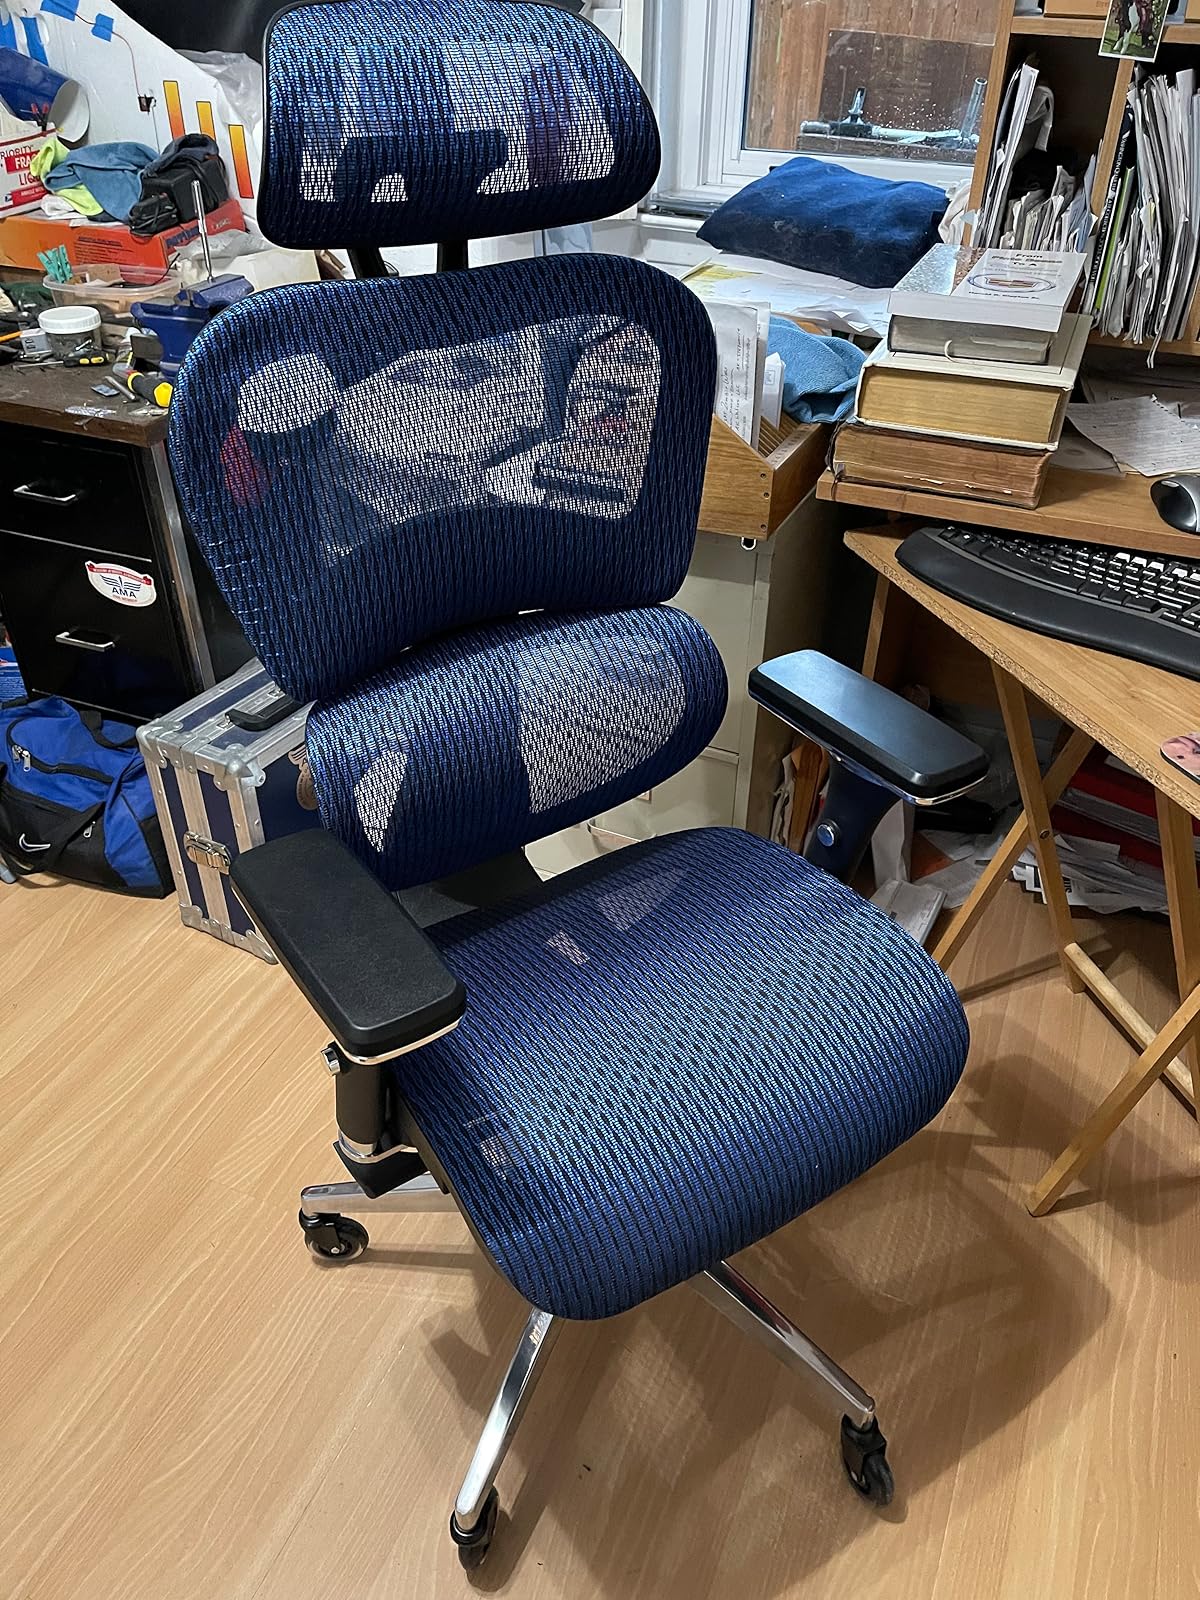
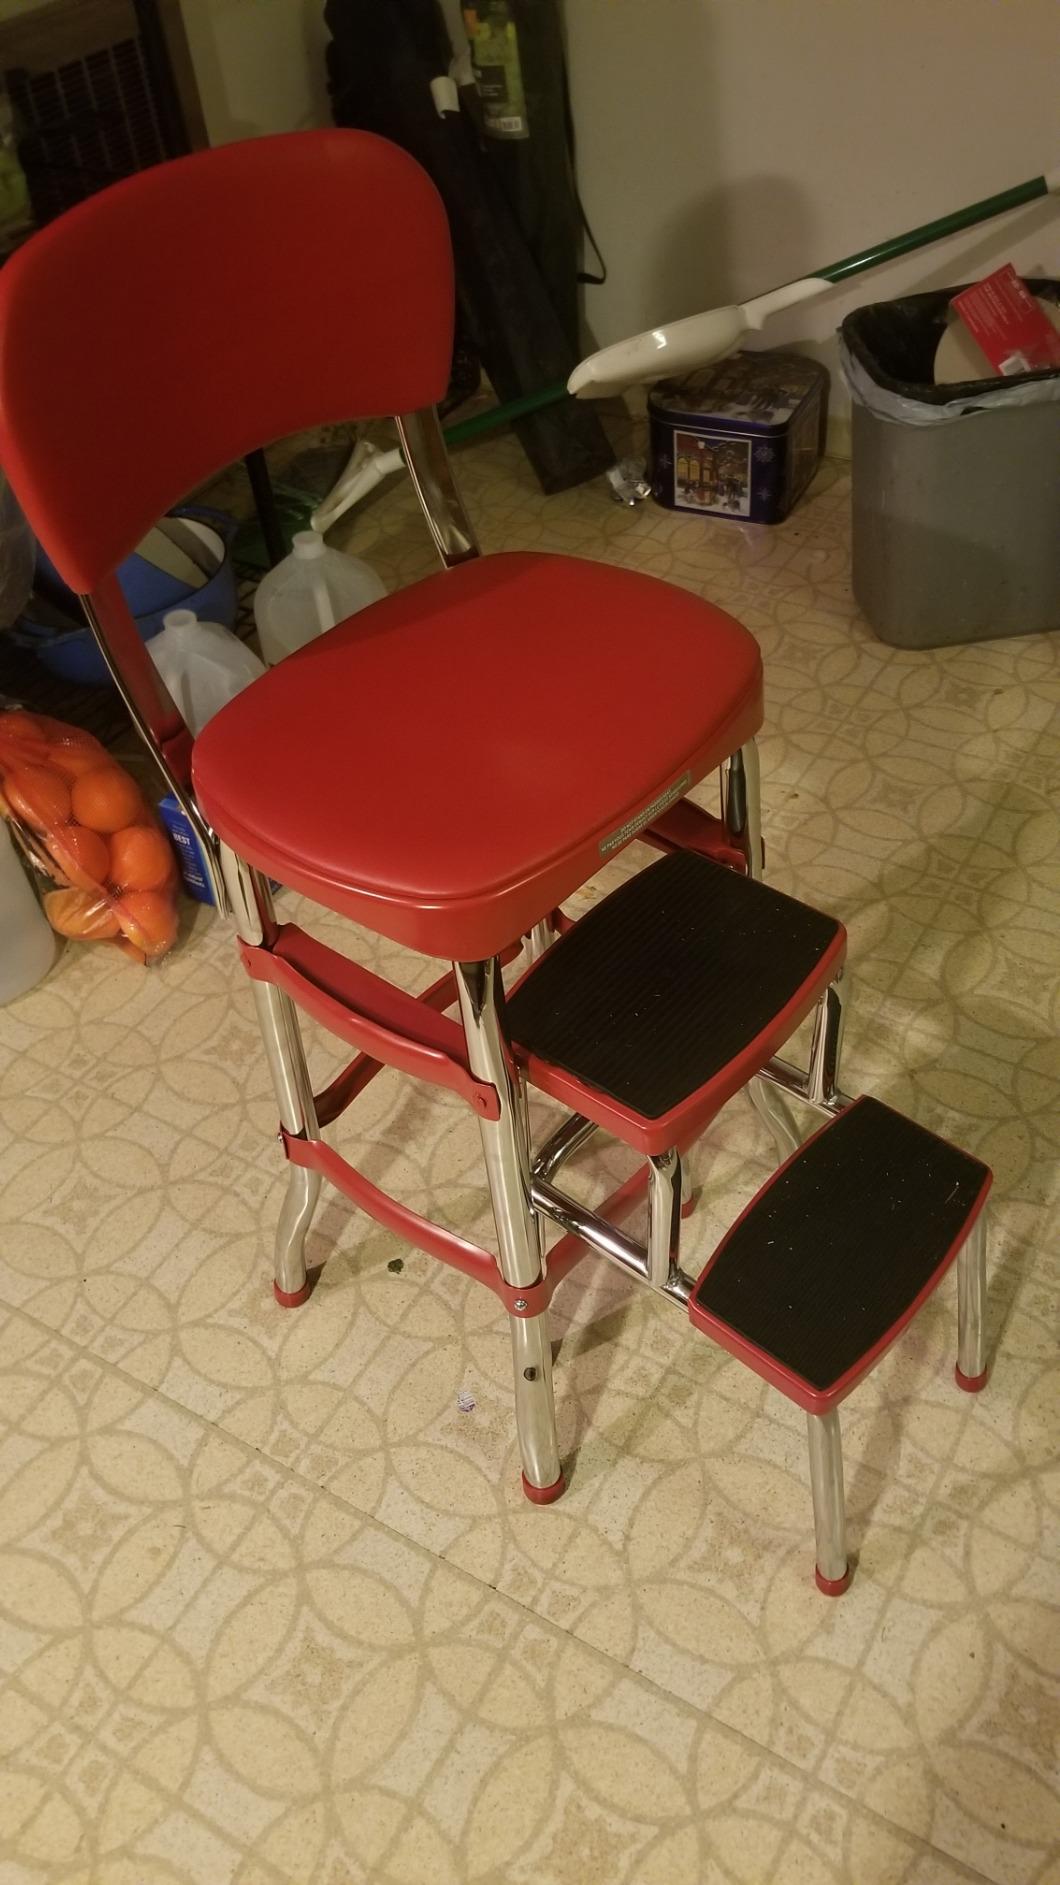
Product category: items_chair
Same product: no